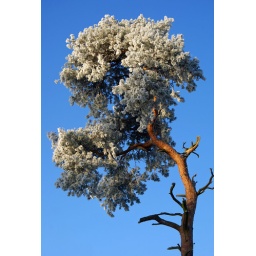
Frosty tree against a bright blue sky.